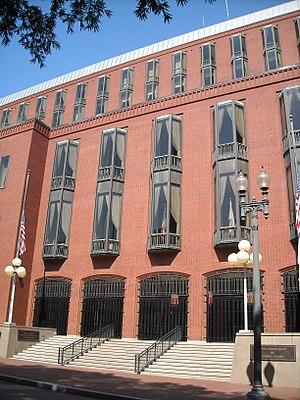
La cour d’appel des États-Unis pour le circuit fédéral est une cour d'appel fédérale américaine, au statut particulier.
La United States Court of Federal Claims est un tribunal fédéral des États-Unis qui entend créances pécuniaires contre le gouvernement américain. Le tribunal est établi conformément à l'autorité du Congrès des États-Unis en vertu de l'article I de la Constitution des États-Unis. Contrairement aux juges des tribunaux établis en vertu de l'article III de la Constitution des États-Unis, les juges ne sont pas nommés à vie. Ils ont un mandat de 15 ans et sont rééligibles. Les seize juges de la Cour sont nommés par le président et confirmés par le Sénat.